Buffer (rail transport)

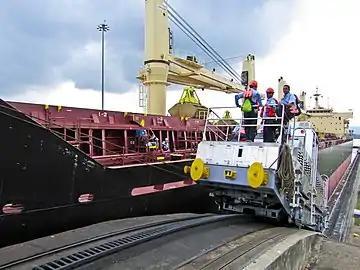
Short buffers on a Panama canal mule

The aforementioned UIC leaflets were replaced by the EN 15551 standard after the introduction of the TSI Interoperability Guidelines.